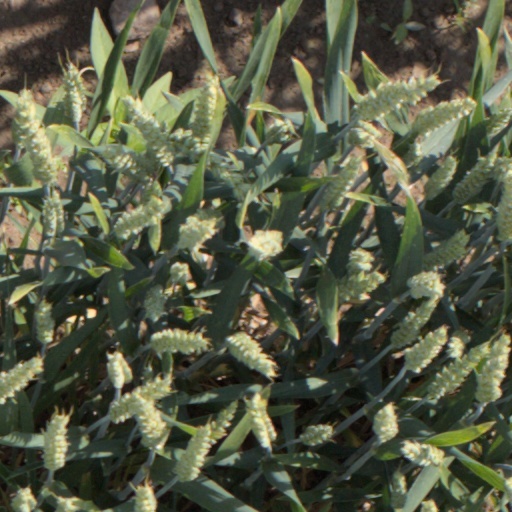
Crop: wheat